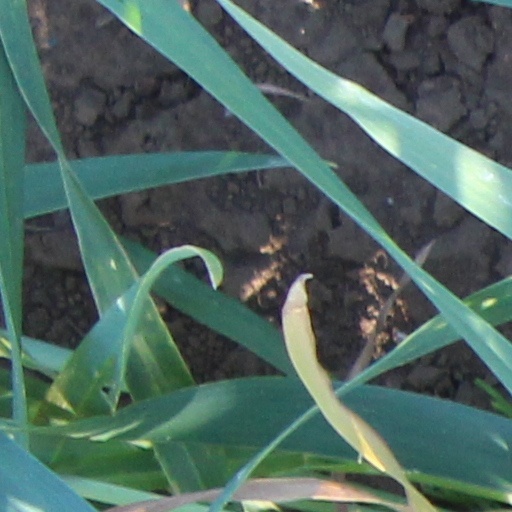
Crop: wheat